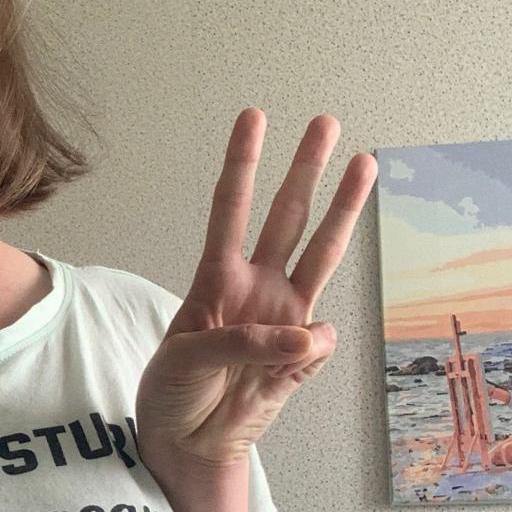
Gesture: three